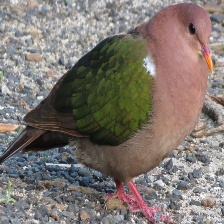
Species: GREEN WINGED DOVE
Scientific name: CHALCOPHAPS INDICA